Iomega

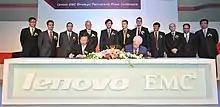
The signing ceremony that created LenovoEMC joint venture

On April 8, 2008, EMC Corporation announced plans to acquire Iomega for . The acquisition was completed in June 2008, making Iomega the SOHO/SMB arm of EMC. EMC kept the Iomega brand name alive with products such as the StorCenter NAS line, ScreenPlay TV Link adapter, and v.Clone virtualization software (a Iomega-branded version of VMware's Player virtualization-solution).